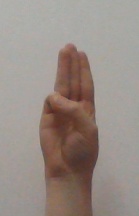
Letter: thaa